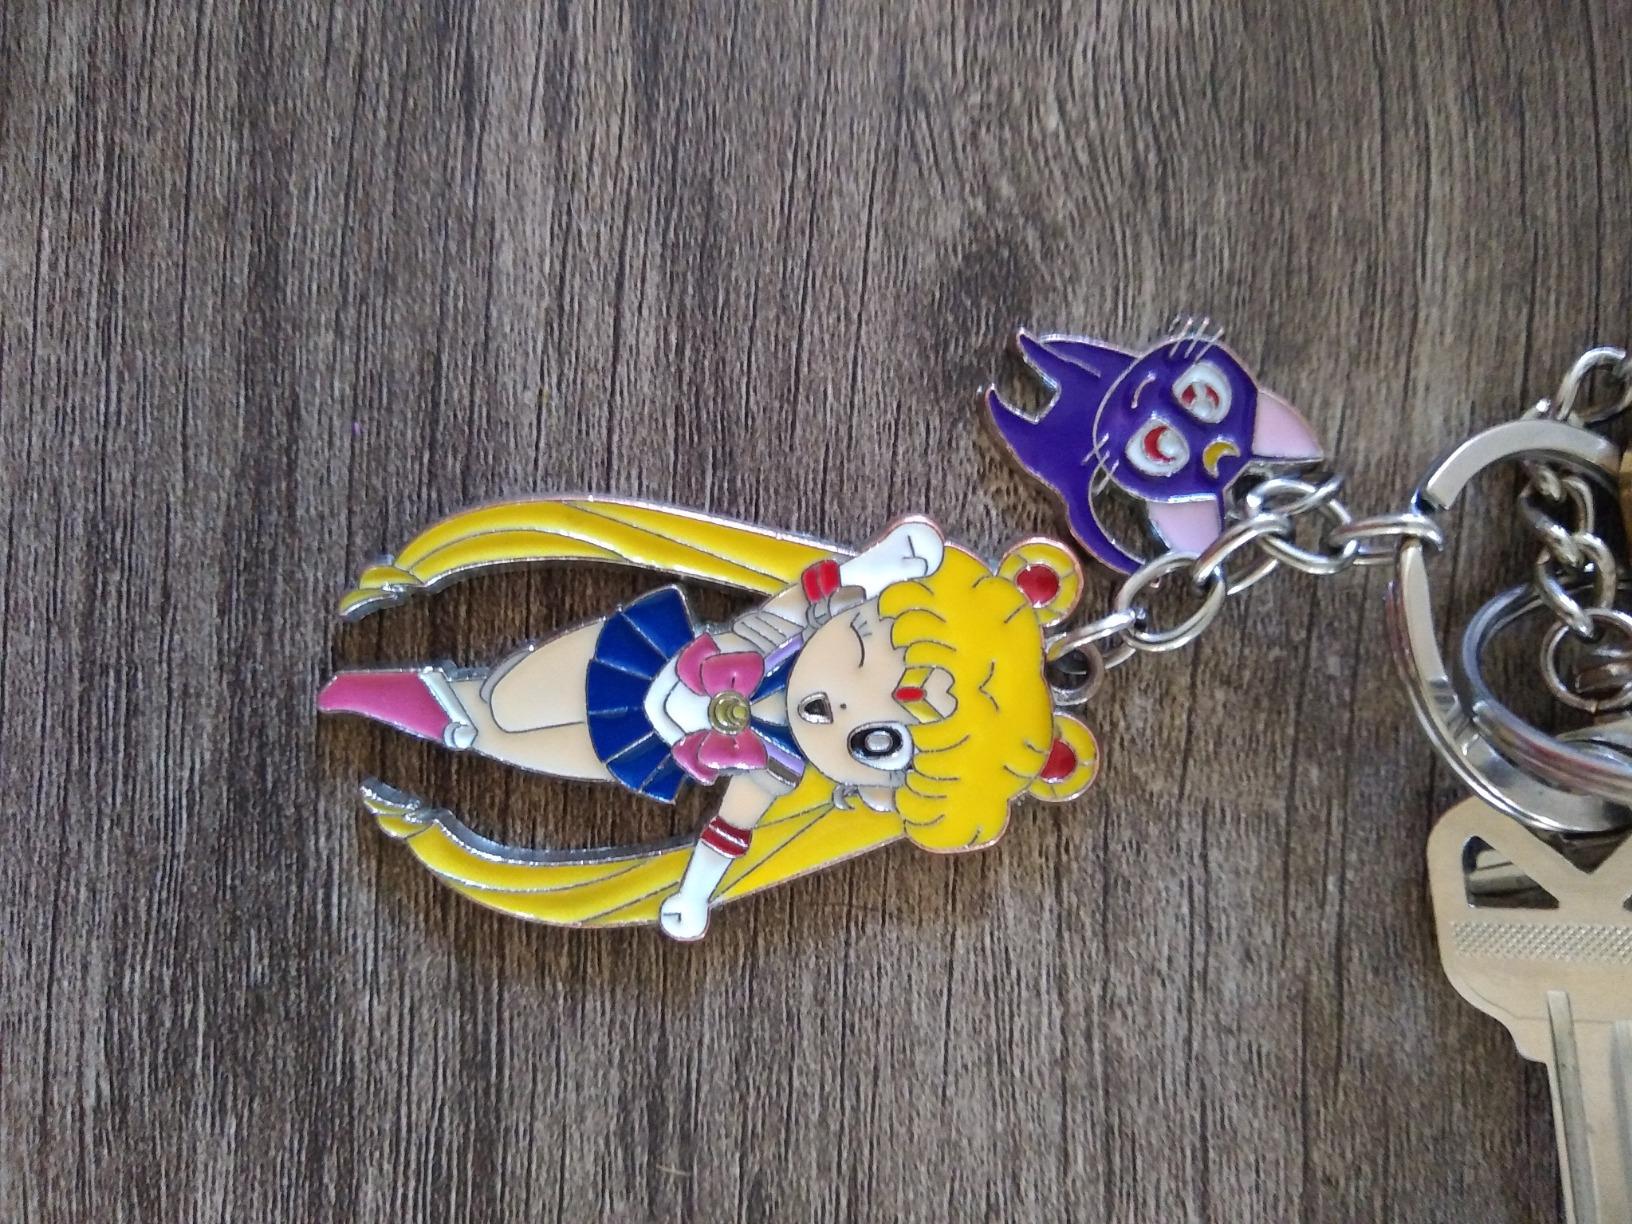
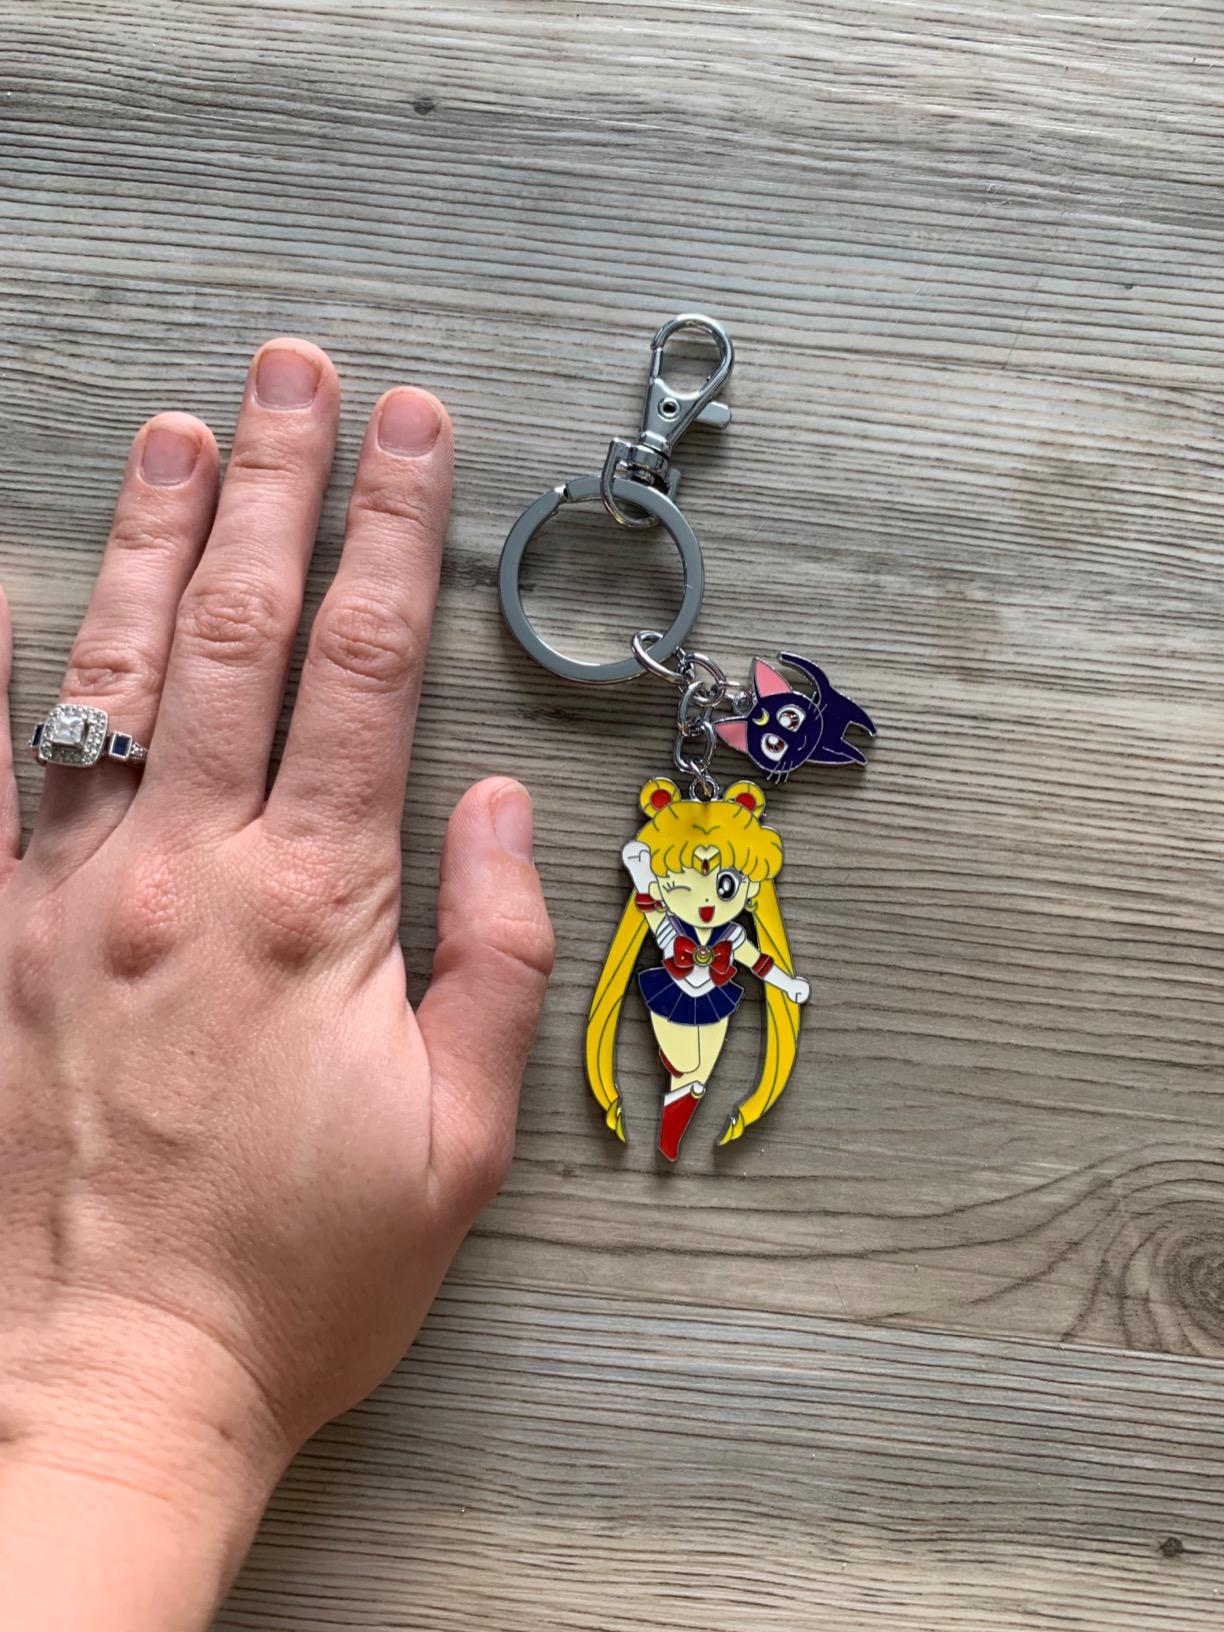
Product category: accessories_keychain
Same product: yes